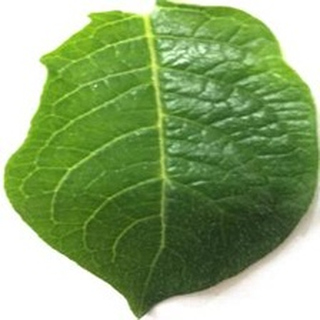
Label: healthy_potato